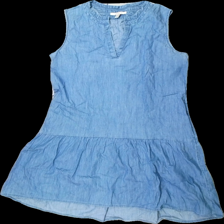
View: front
Type: Dress
Category: Ladies
Brand: Esprit
Colors: Blue
Material: 100% cotton
Cut: Regular
Size: 40
Season: All
Trend: Denim
Stains: Major
Damage location: middle left
Damage 2: fläck
Damage 2 location: middle right
Price range: <50
Recommended usage: Export
Description: blå jeans klänning med fläck fram